Doping in Russia

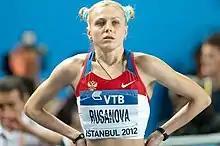
Yuliya Stepanova

In 2010, an employee at the Russian Anti-Doping Agency (RUSADA), Vitaly Stepanov, began sending information to the World Anti-Doping Agency (WADA) alleging that RUSADA was enabling systemic doping in athletics. He said that he sent two hundred emails and fifty letters over the course of three years. In December 2012, Darya Pishchalnikova sent an email to WADA containing details of an alleged state-run doping program in Russia. According to "The New York Times", the email reached three top WADA officials but the agency decided not to open an inquiry but instead forwarded her email to Russian sports officials. In April 2013, having failed a doping test for the second time (after a previous two-year doping ban in 2008–2010), Pishchalnikova was banned by the Russian Athletics Federation (RusAF) for ten years, in a move that was likely in retaliation. Her results from May 2012 were annulled, thus setting her on track to lose her Olympic medal. British journalist Nick Harris said that he contacted the IOC with allegations about Grigory Rodchenkov's laboratory in Moscow in early July 2013.